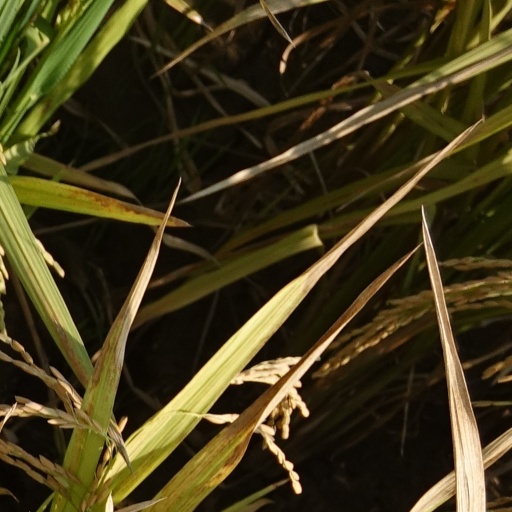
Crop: rice